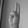
ASL letter: U